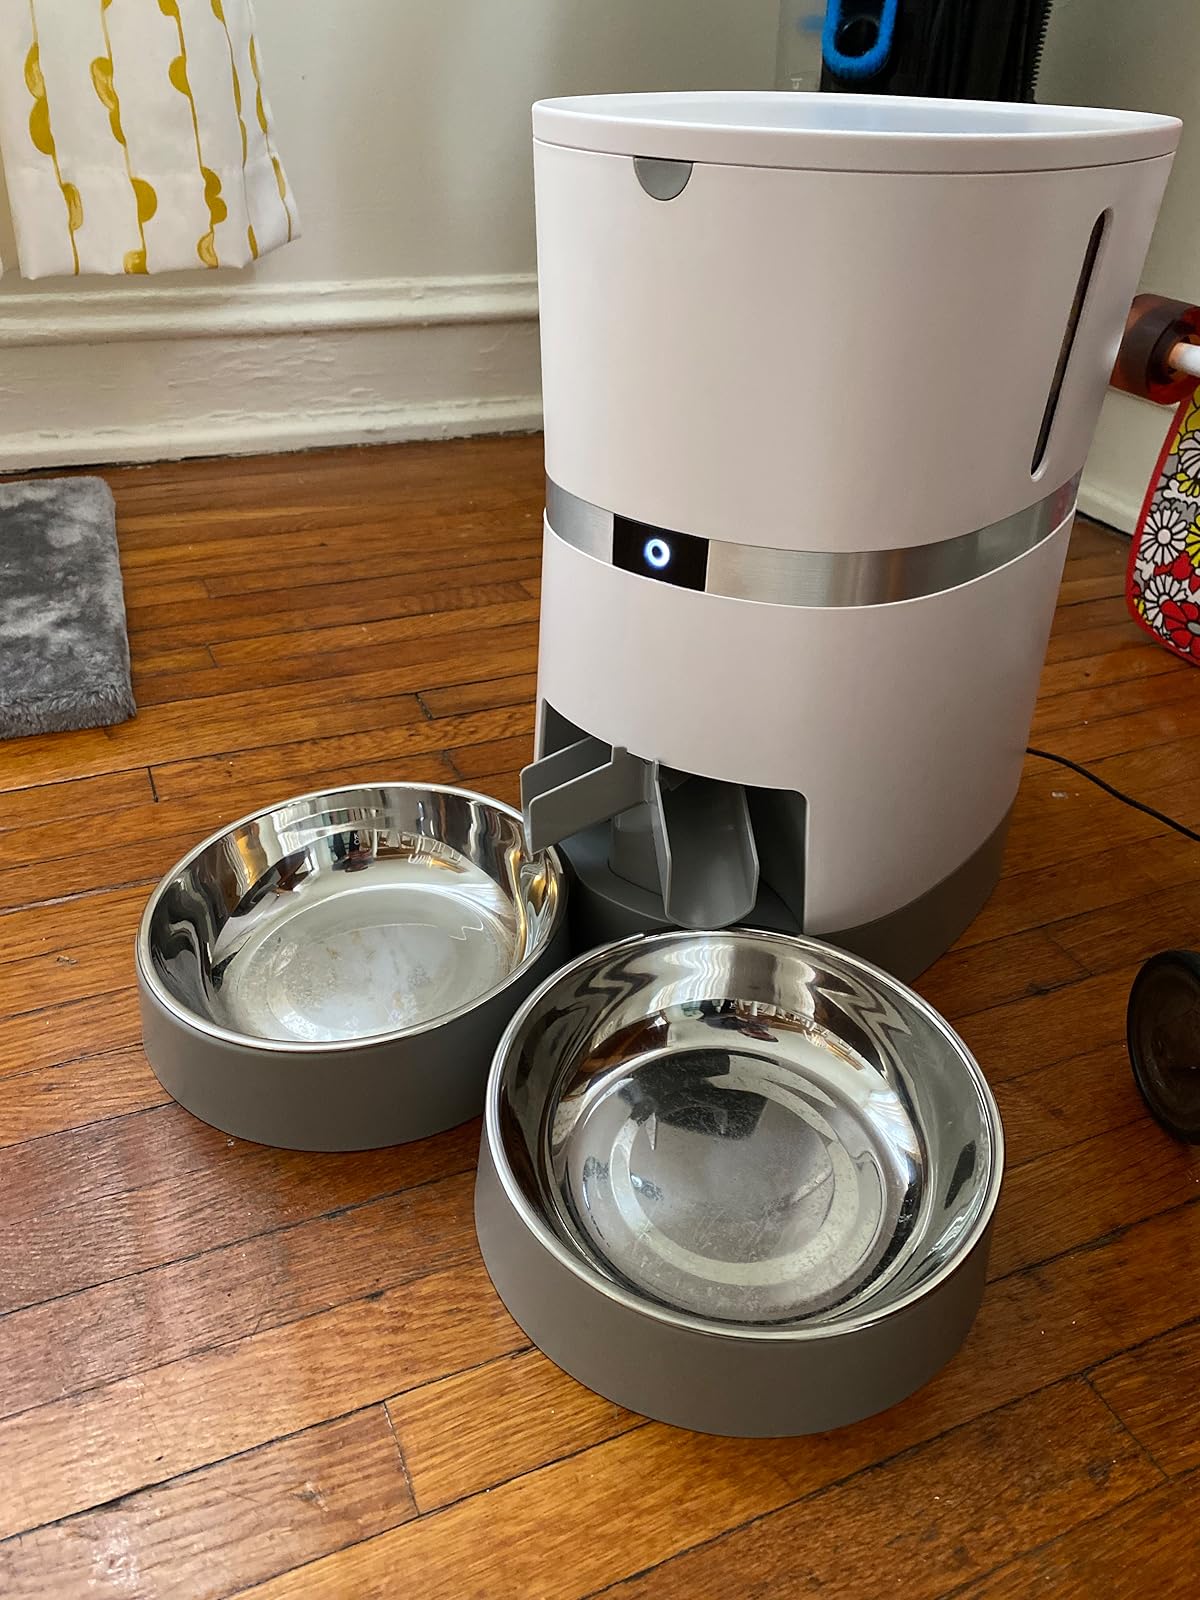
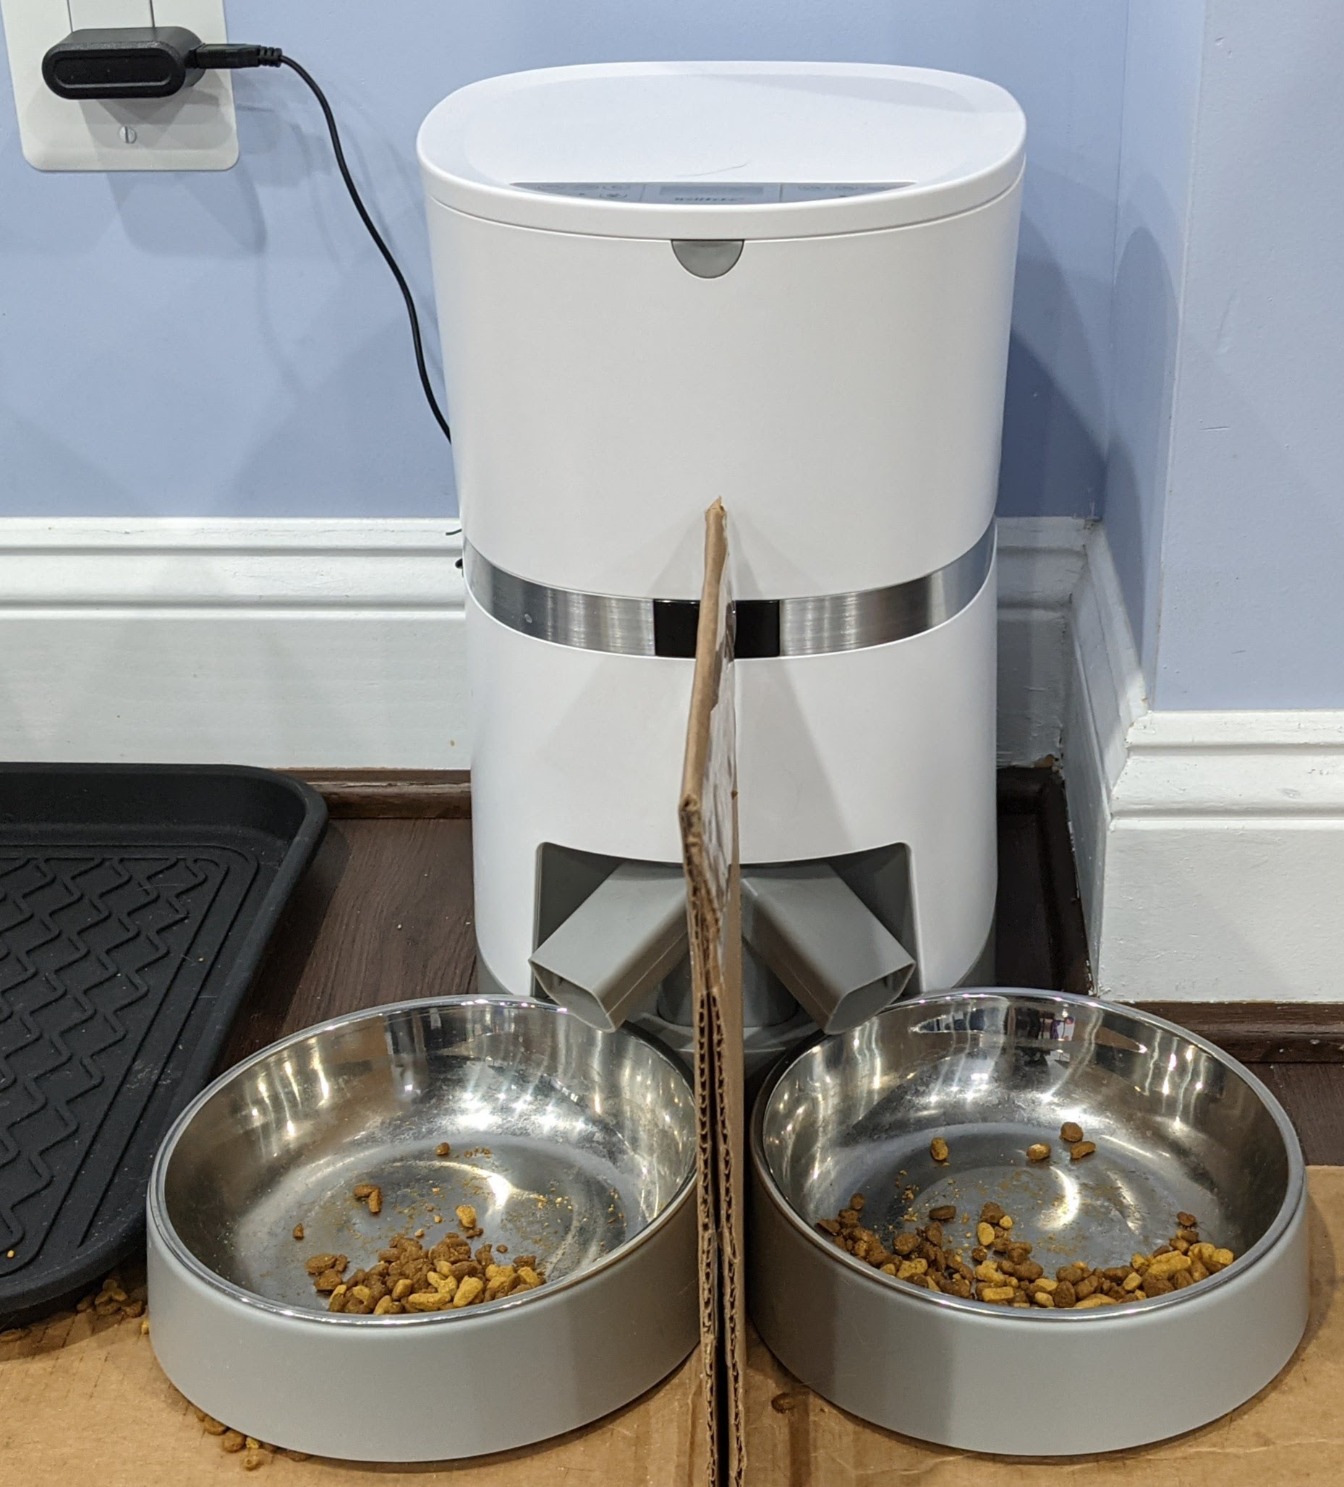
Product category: items_feeder
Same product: yes